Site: brandenburg
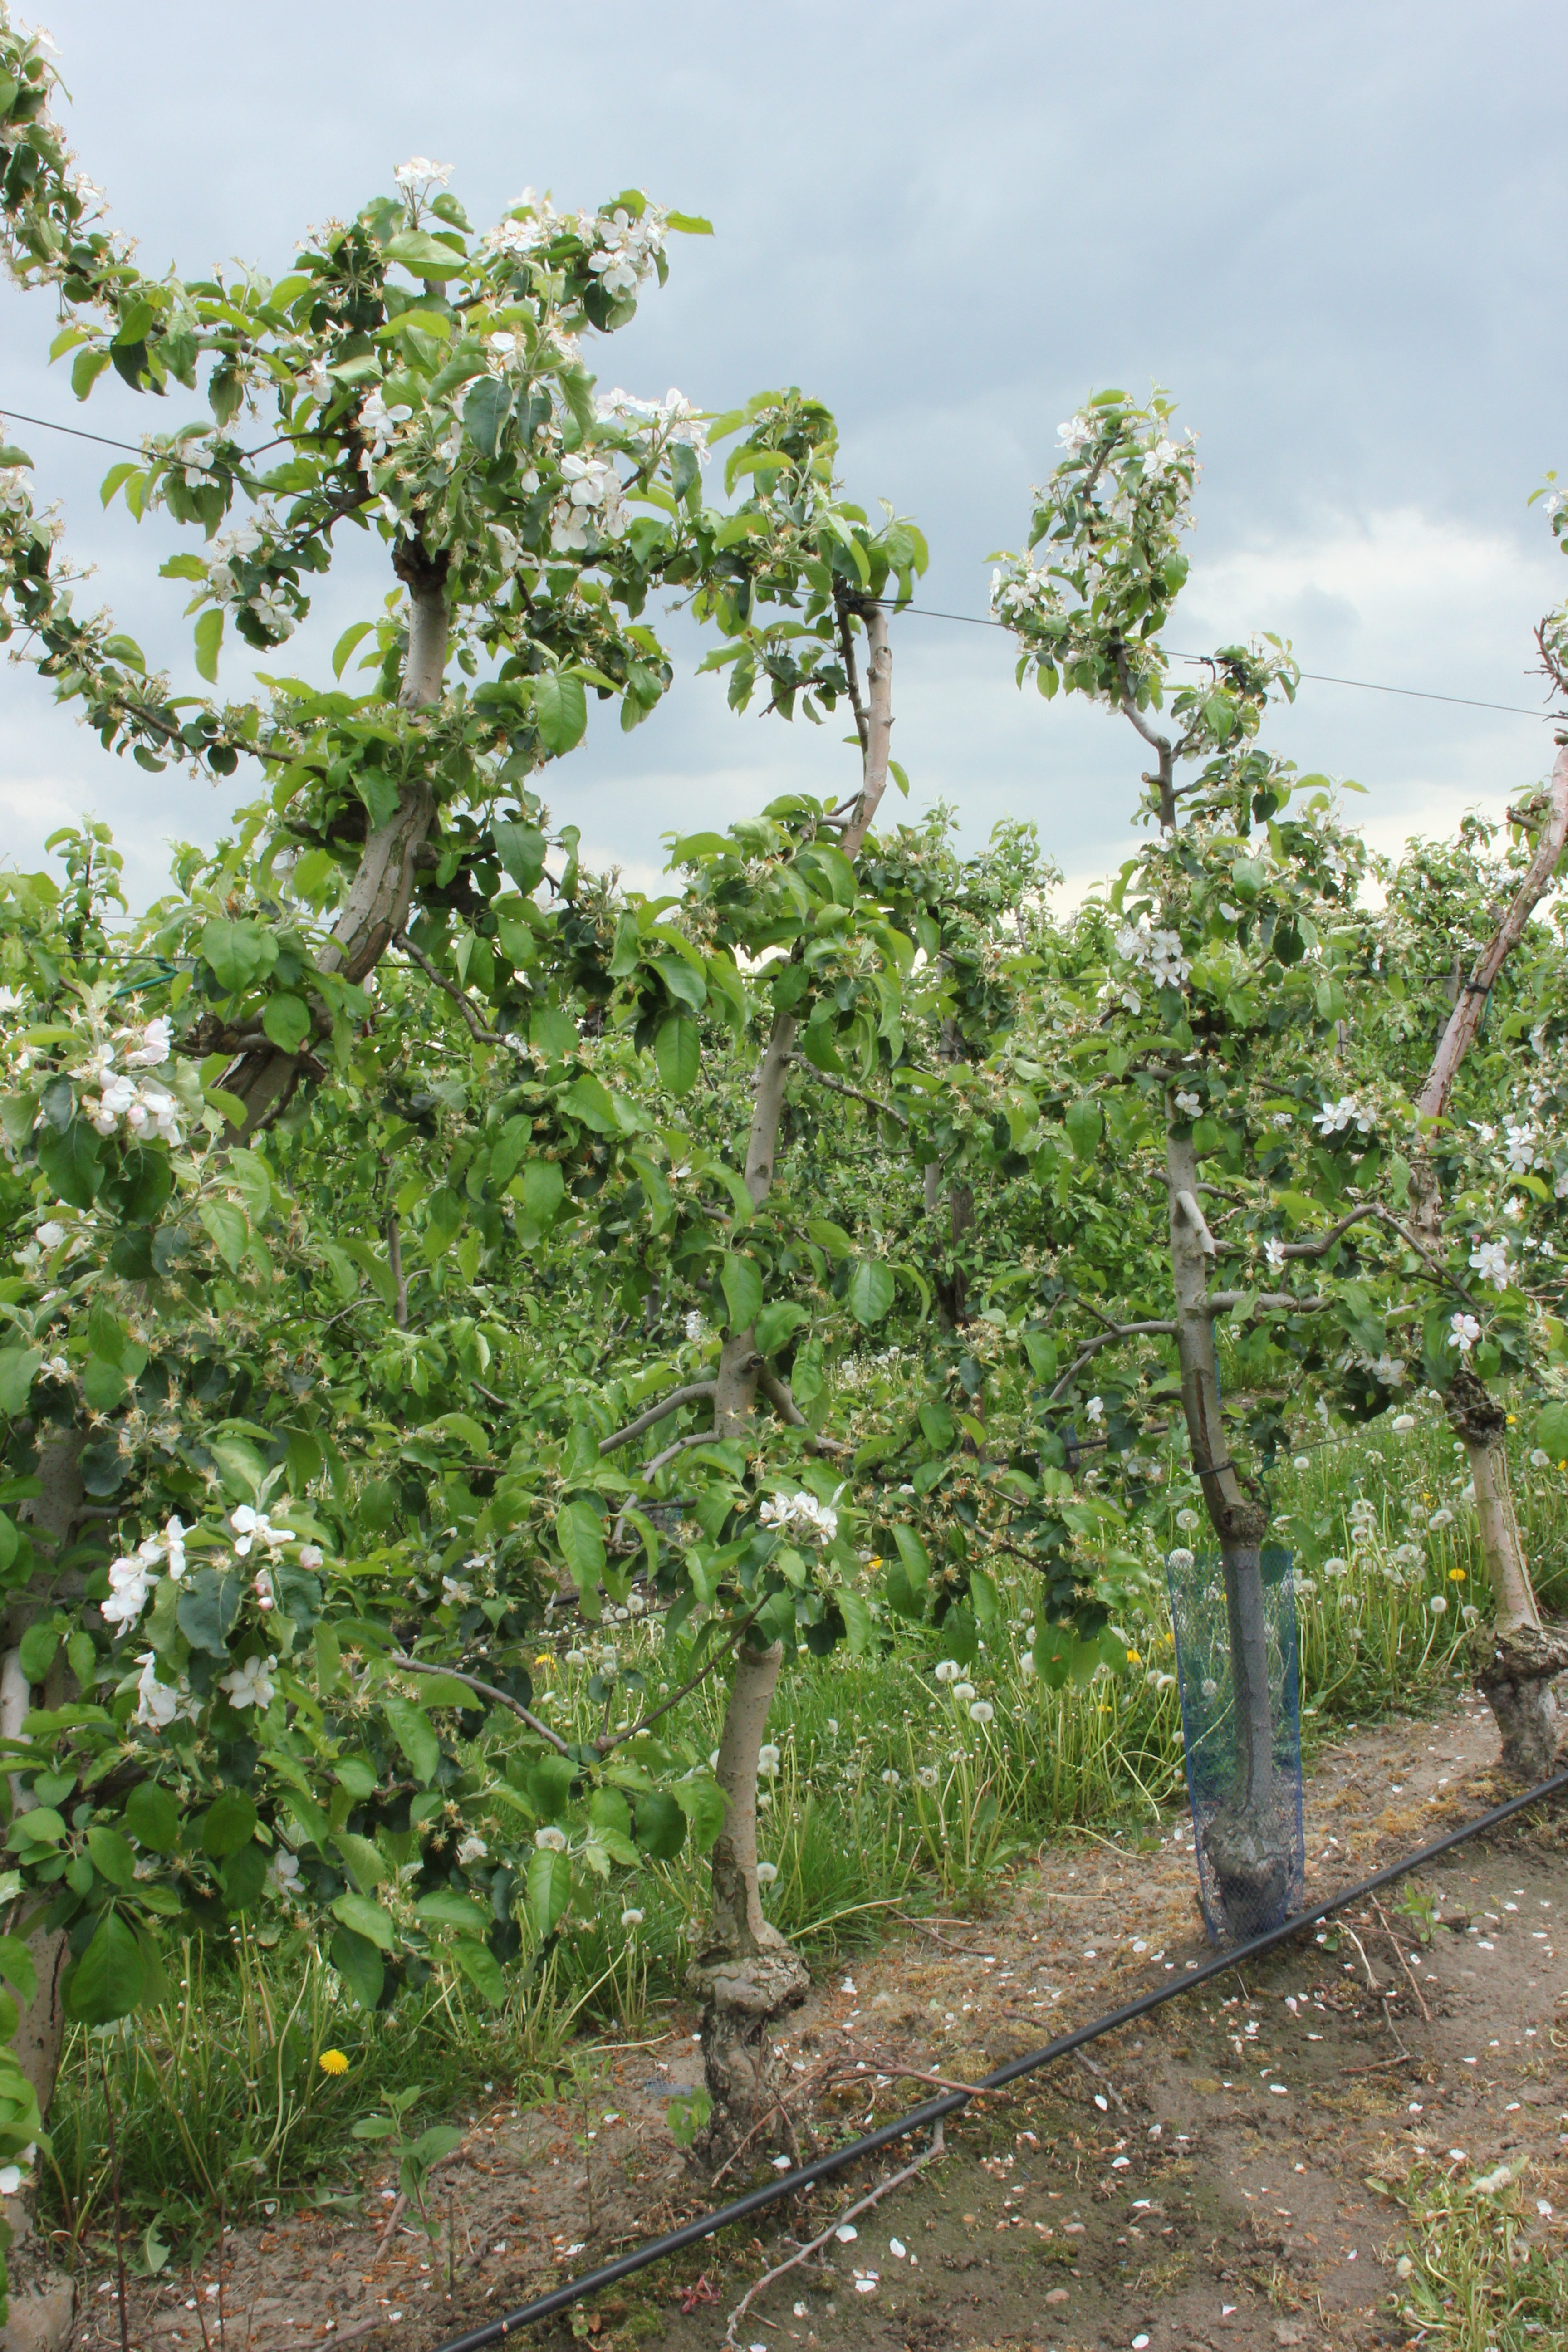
Growth stage (BBCH 67): Flowering